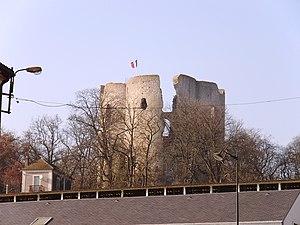
Cet article recense les châteaux de l'Essonne, en France.
Cet article recense les monuments historiques de l'Essonne, en France.
Étampes est une commune française située à cinquante kilomètres au sud-ouest de Paris et soixante kilomètres au nord d'Orléans. Étampes est sous-préfecture du département de l’Essonne, dans la région Île-de-France. Elle est le chef-lieu de l’arrondissement d'Étampes et du canton d'Étampes, le siège de la communauté d'agglomération de l'Étampois Sud-Essonne et du secteur pastoral de Saint-Michel-de-Beauce-Étampes.